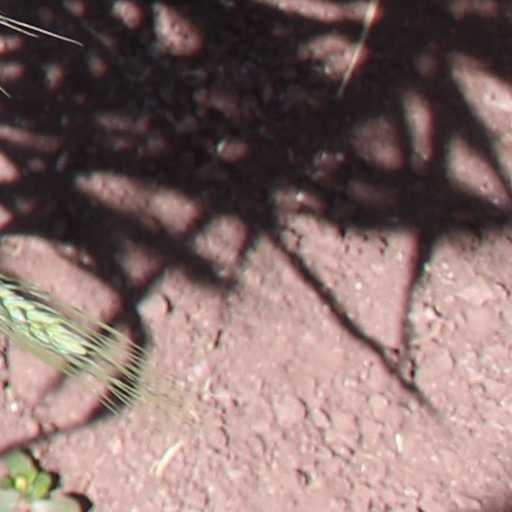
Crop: wheat